VOKS

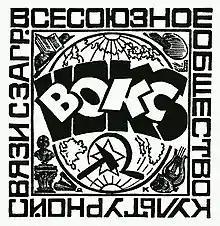
Logo of the All-Union Society for Cultural Relations with Foreign Countries, prominently featuring the acronym VOKS in both Cyrillic and Latin characters.

VOKS (an acronym for the Russian "Vsesoiuznoe Obshchestvo Kul'turnoi Sviazi s zagranitsei" — Всесоюзное общество культурной связи с заграницей, All-Union Society for Cultural Relations with Foreign Countries), or the Society of Cultural Relations with the Soviet Union, was an entity created by the government of the Soviet Union (USSR) in 1925 to promote international cultural contact between writers, composers, musicians, cinematographers, artists, scientists, educators, and athletes of the USSR with those of other countries. The organization conducted tours and conferences of such cultural workers.